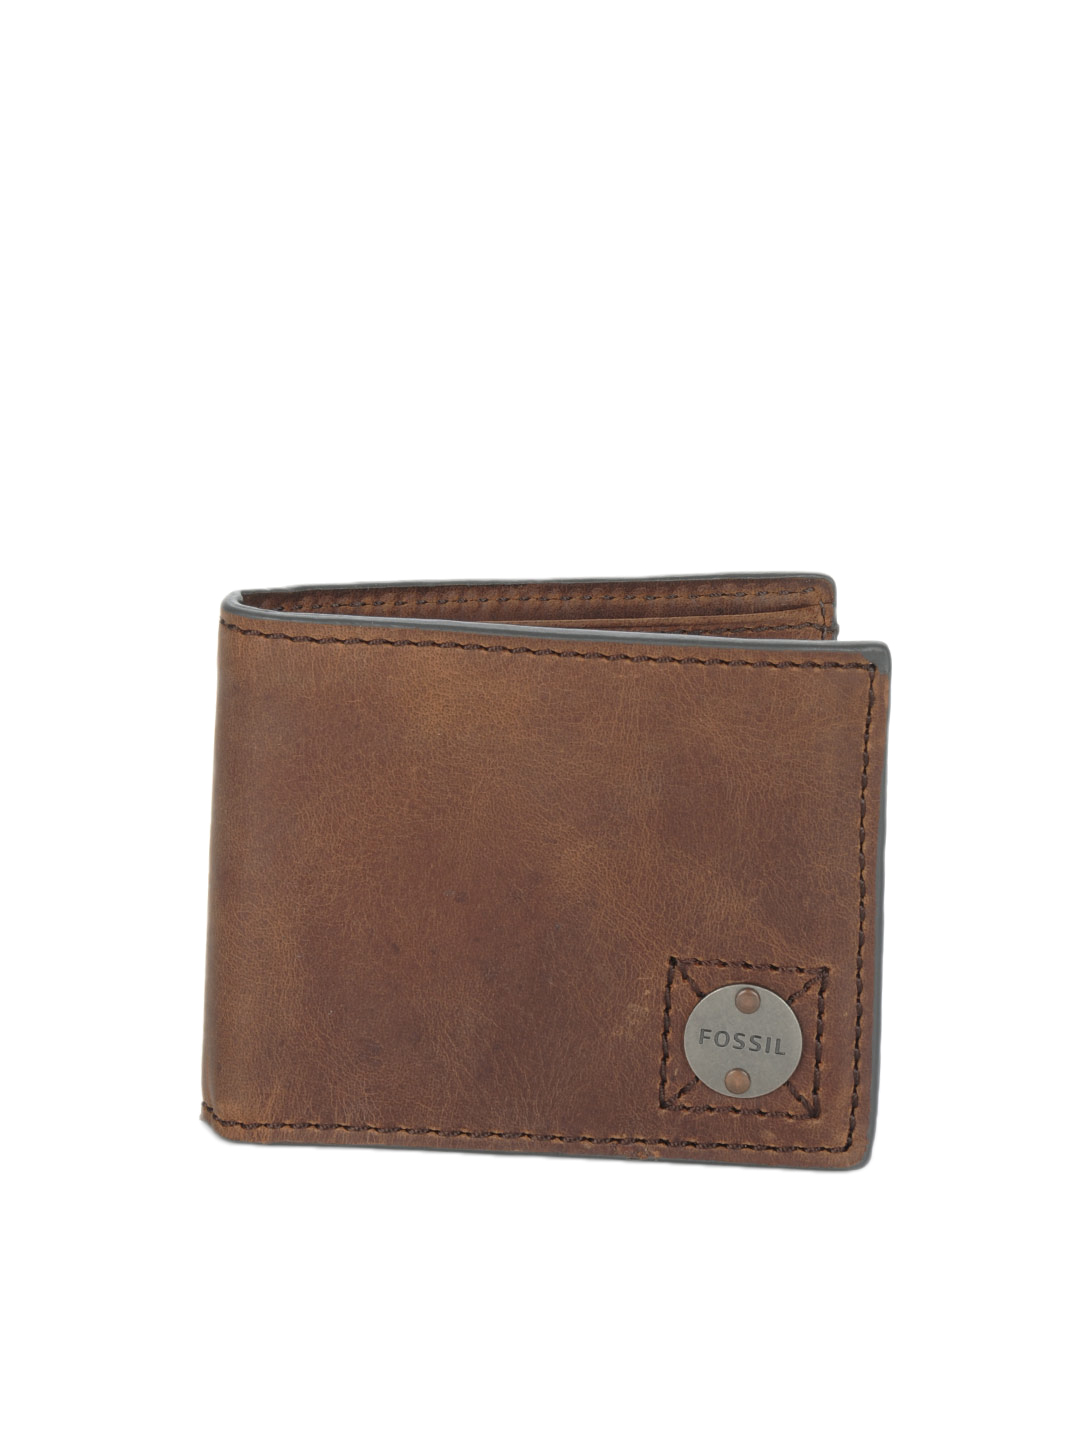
Fossil Men Brown Wallet
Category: Accessories / Wallets / Wallets
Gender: Men
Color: Brown
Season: Winter 2016
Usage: Casual